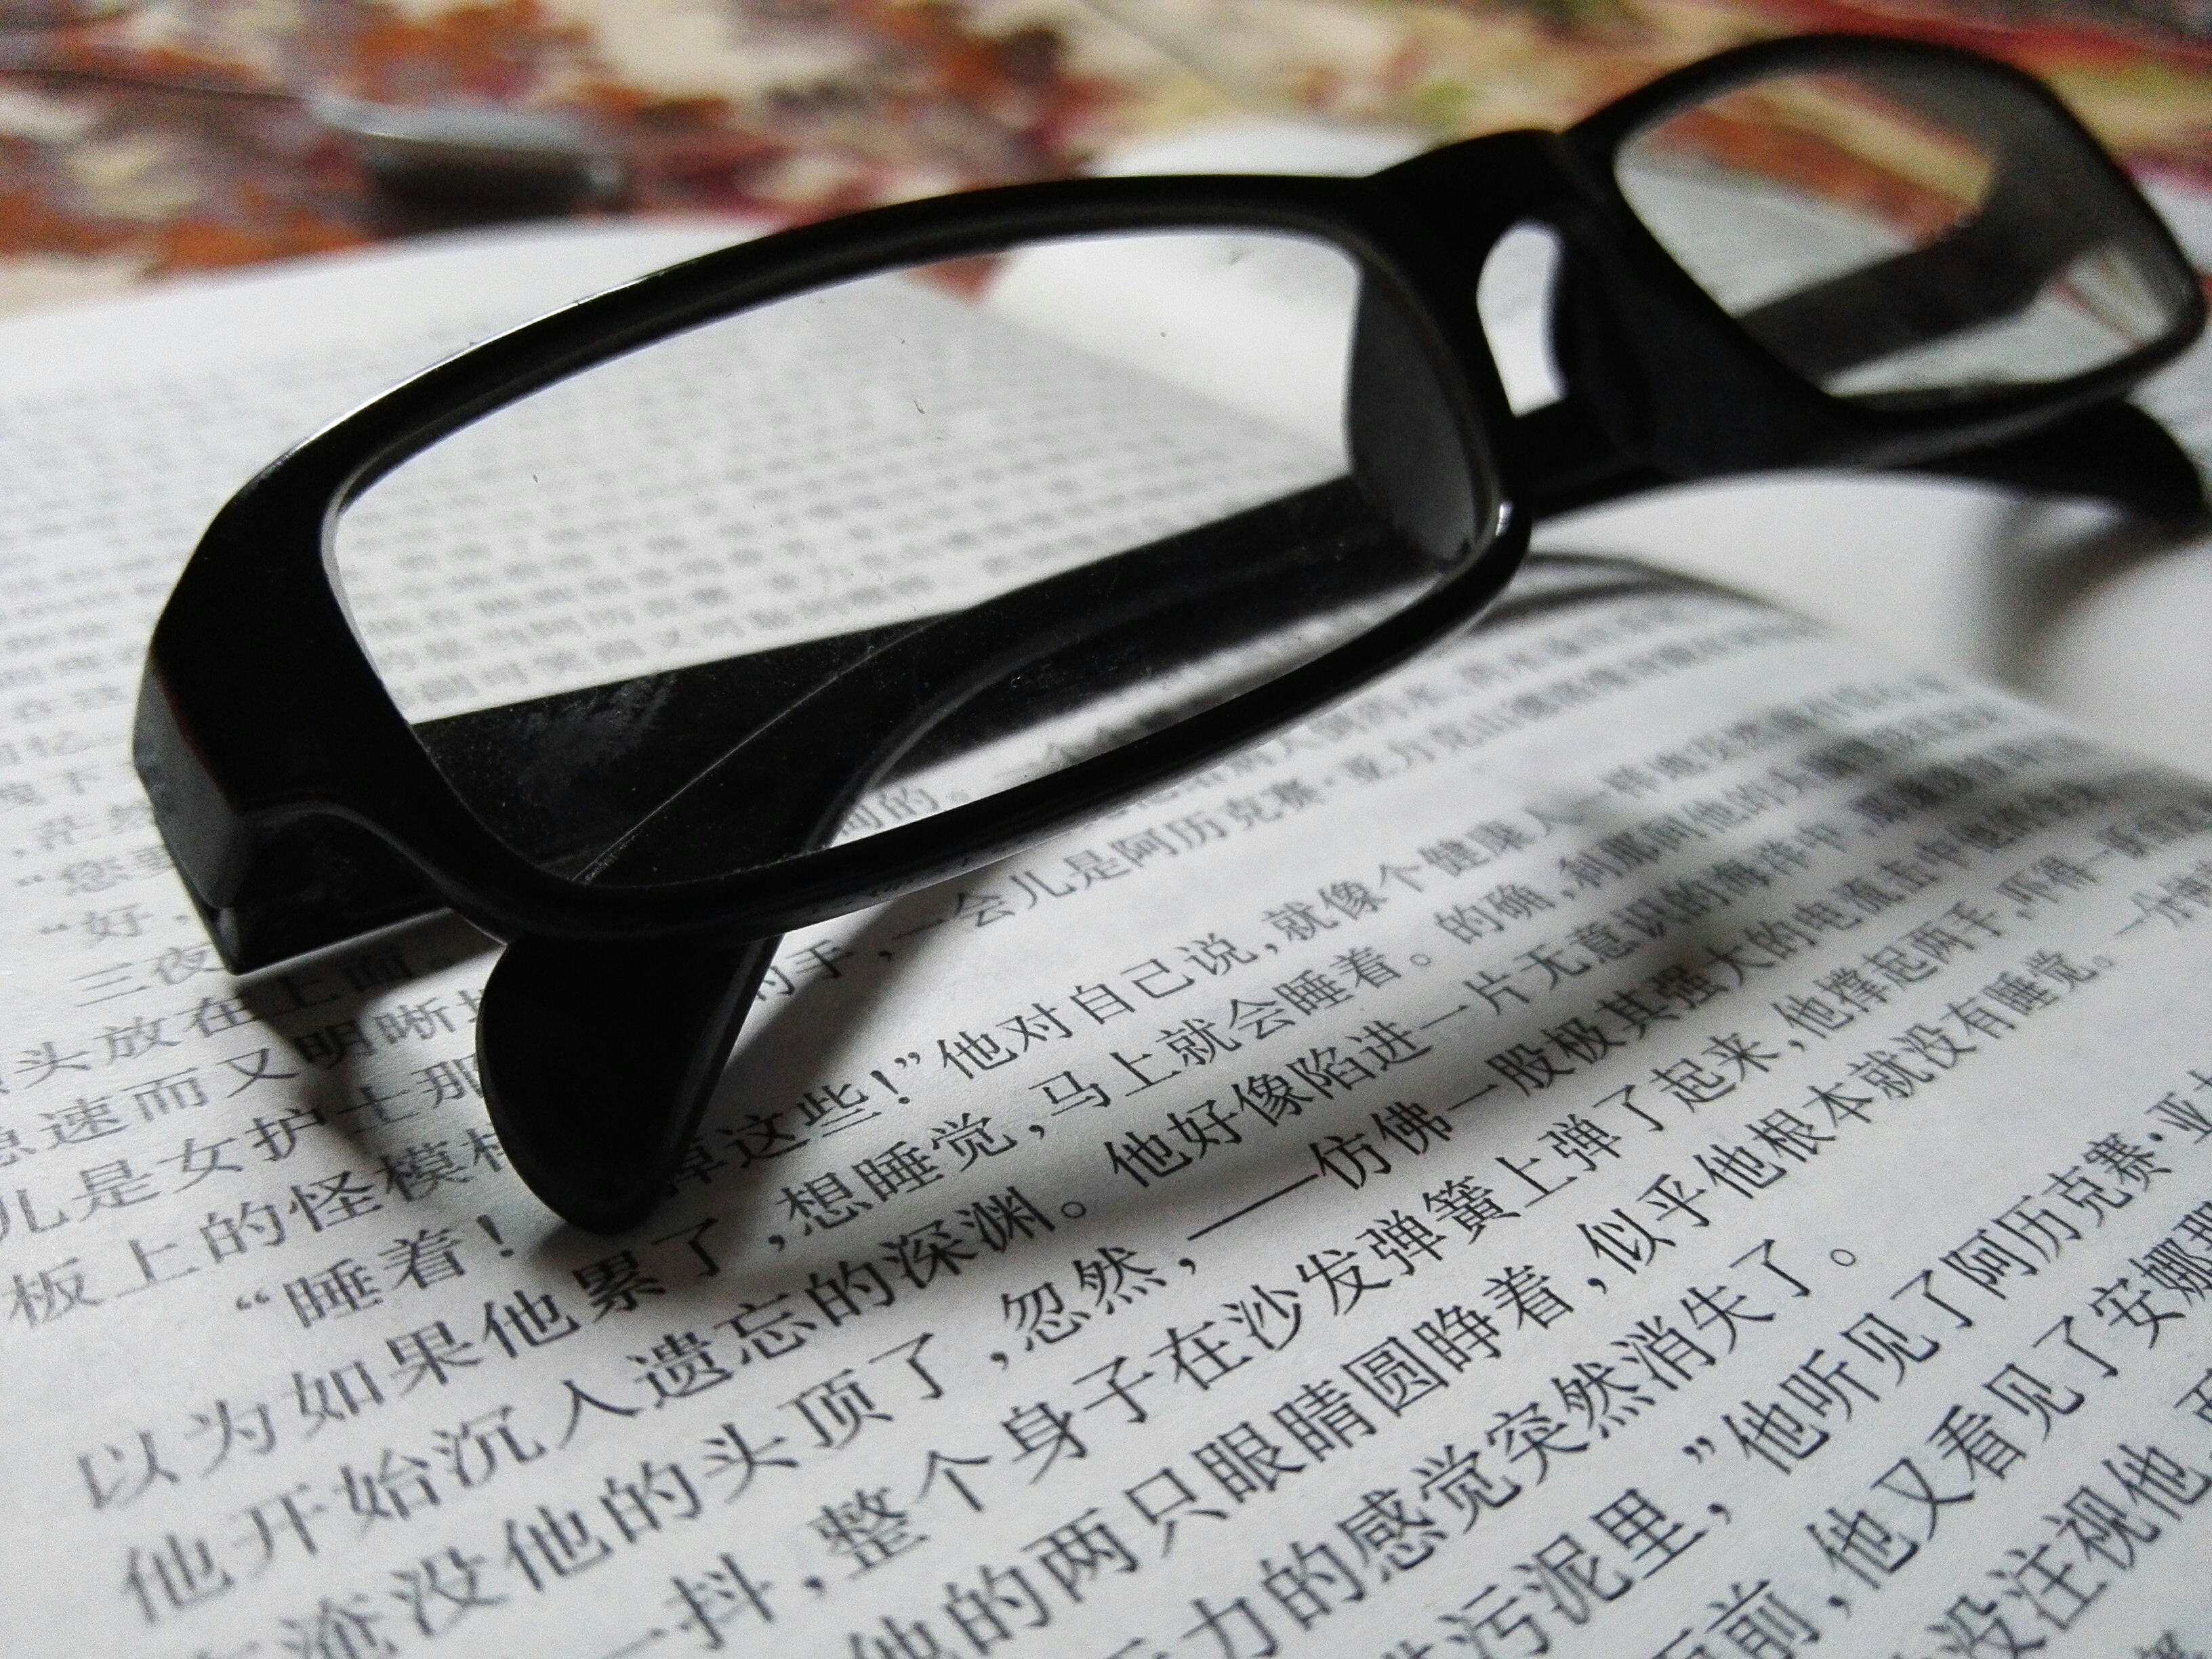
book, macro, brand, font, books, sunglasses, glasses, goggles, eyewear, vision care